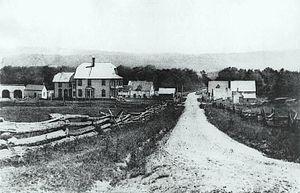
Impression, Gare de New Richmond, Gaspésie, QC, vers 1910, Anonyme, Encre sur papier monté sur carton - Phototypie - 8 x 13 cm
New Richmond est une ville du Québec, située dans la municipalité régionale de comté de Bonaventure, dans la région administrative de la Gaspésie–Îles-de-la-Madeleine.